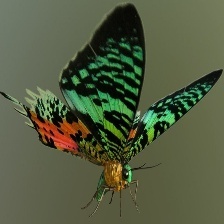
Species: MADAGASCAN SUNSET MOTH